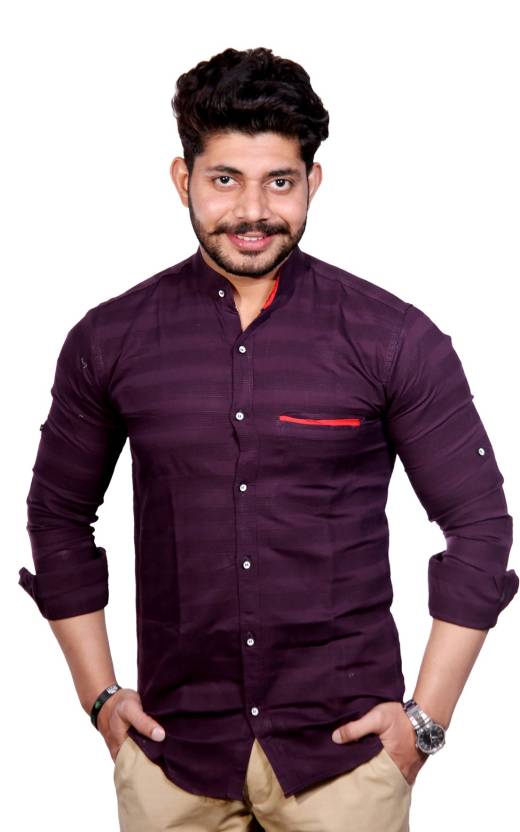
Product: Men Slim Fit Striped Mandarin Collar Casual Shirt
Price: ₹398
Colors: Purple
Pattern: Striped
Description: ThisFUBAR Party wear shirt is made of cotton  fabric .This shirt will give you immense comfort &  it is safe for the skin. You can pair this stylish mandarian collar full sleeve shirt with any colour trouser or jeans and easily carry it off at office , day outing or even as partywear. This shirt will give you a new confidence in your dressing style.Also The design on pocket  gives it an amazing look .